This Is Stompin' Tom

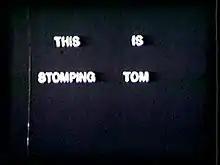
"This Is Stompin' Tom"

This Is Stompin' Tom is a 20-minute 1972 Canadian documentary about Stompin' Tom Connors directed by Edwin W. Moody.